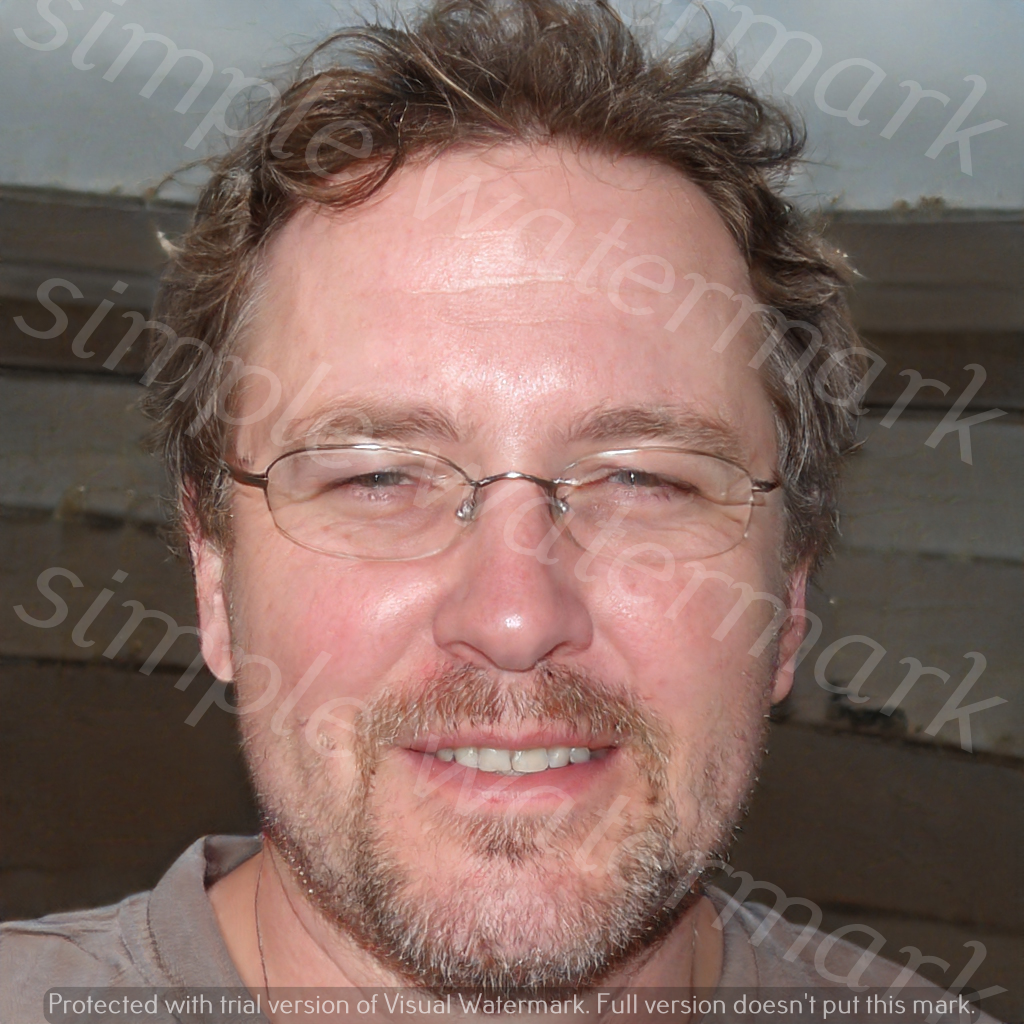
Label: Watermark